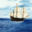
Label: ship